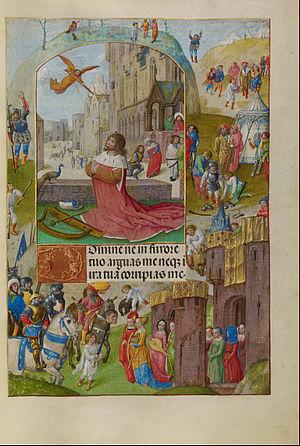
Le Maître de la Bible de Lübeck est le maître anonyme enlumineur et graveur actif en Flandre des années 1485 à 1520. Il doit son nom à un ensemble de gravures sur bois illustrant une bible imprimée à Lübeck en 1494.